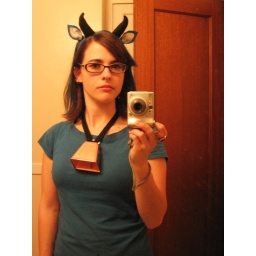
taken in the bathroom mirror